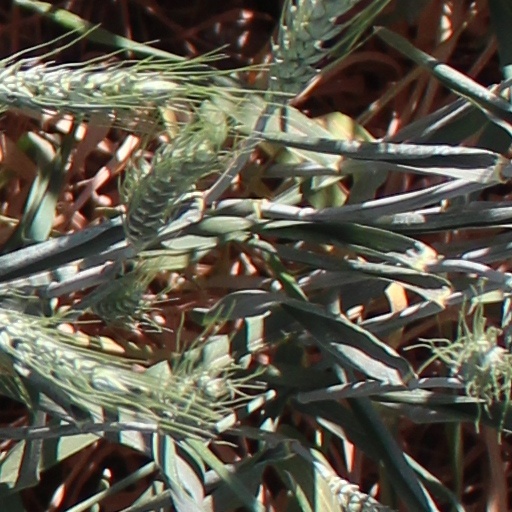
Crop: wheat